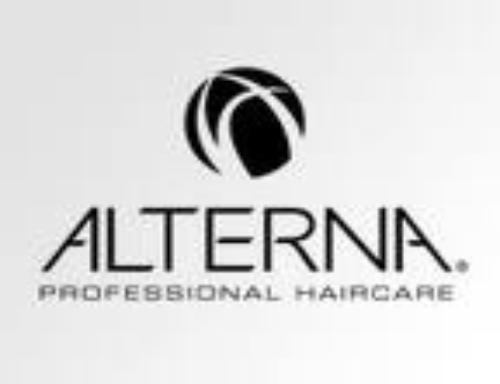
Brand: Alterna Haircare
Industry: Necessities